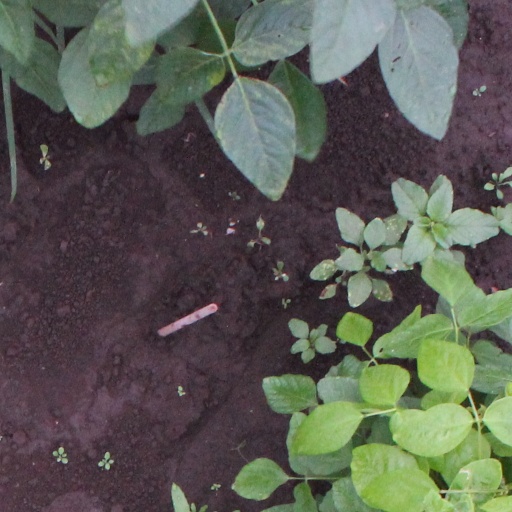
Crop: soybean